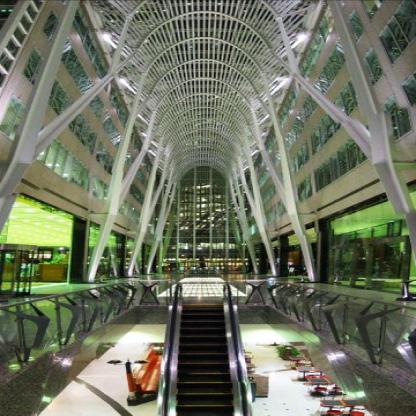
Scene: Indoor